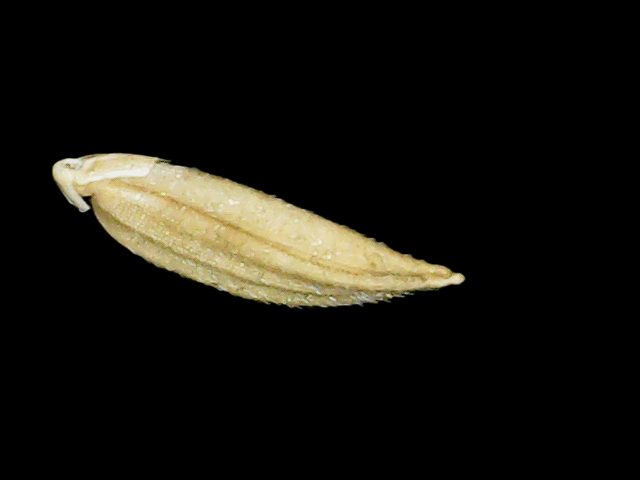
Rice variety: Binadhan12